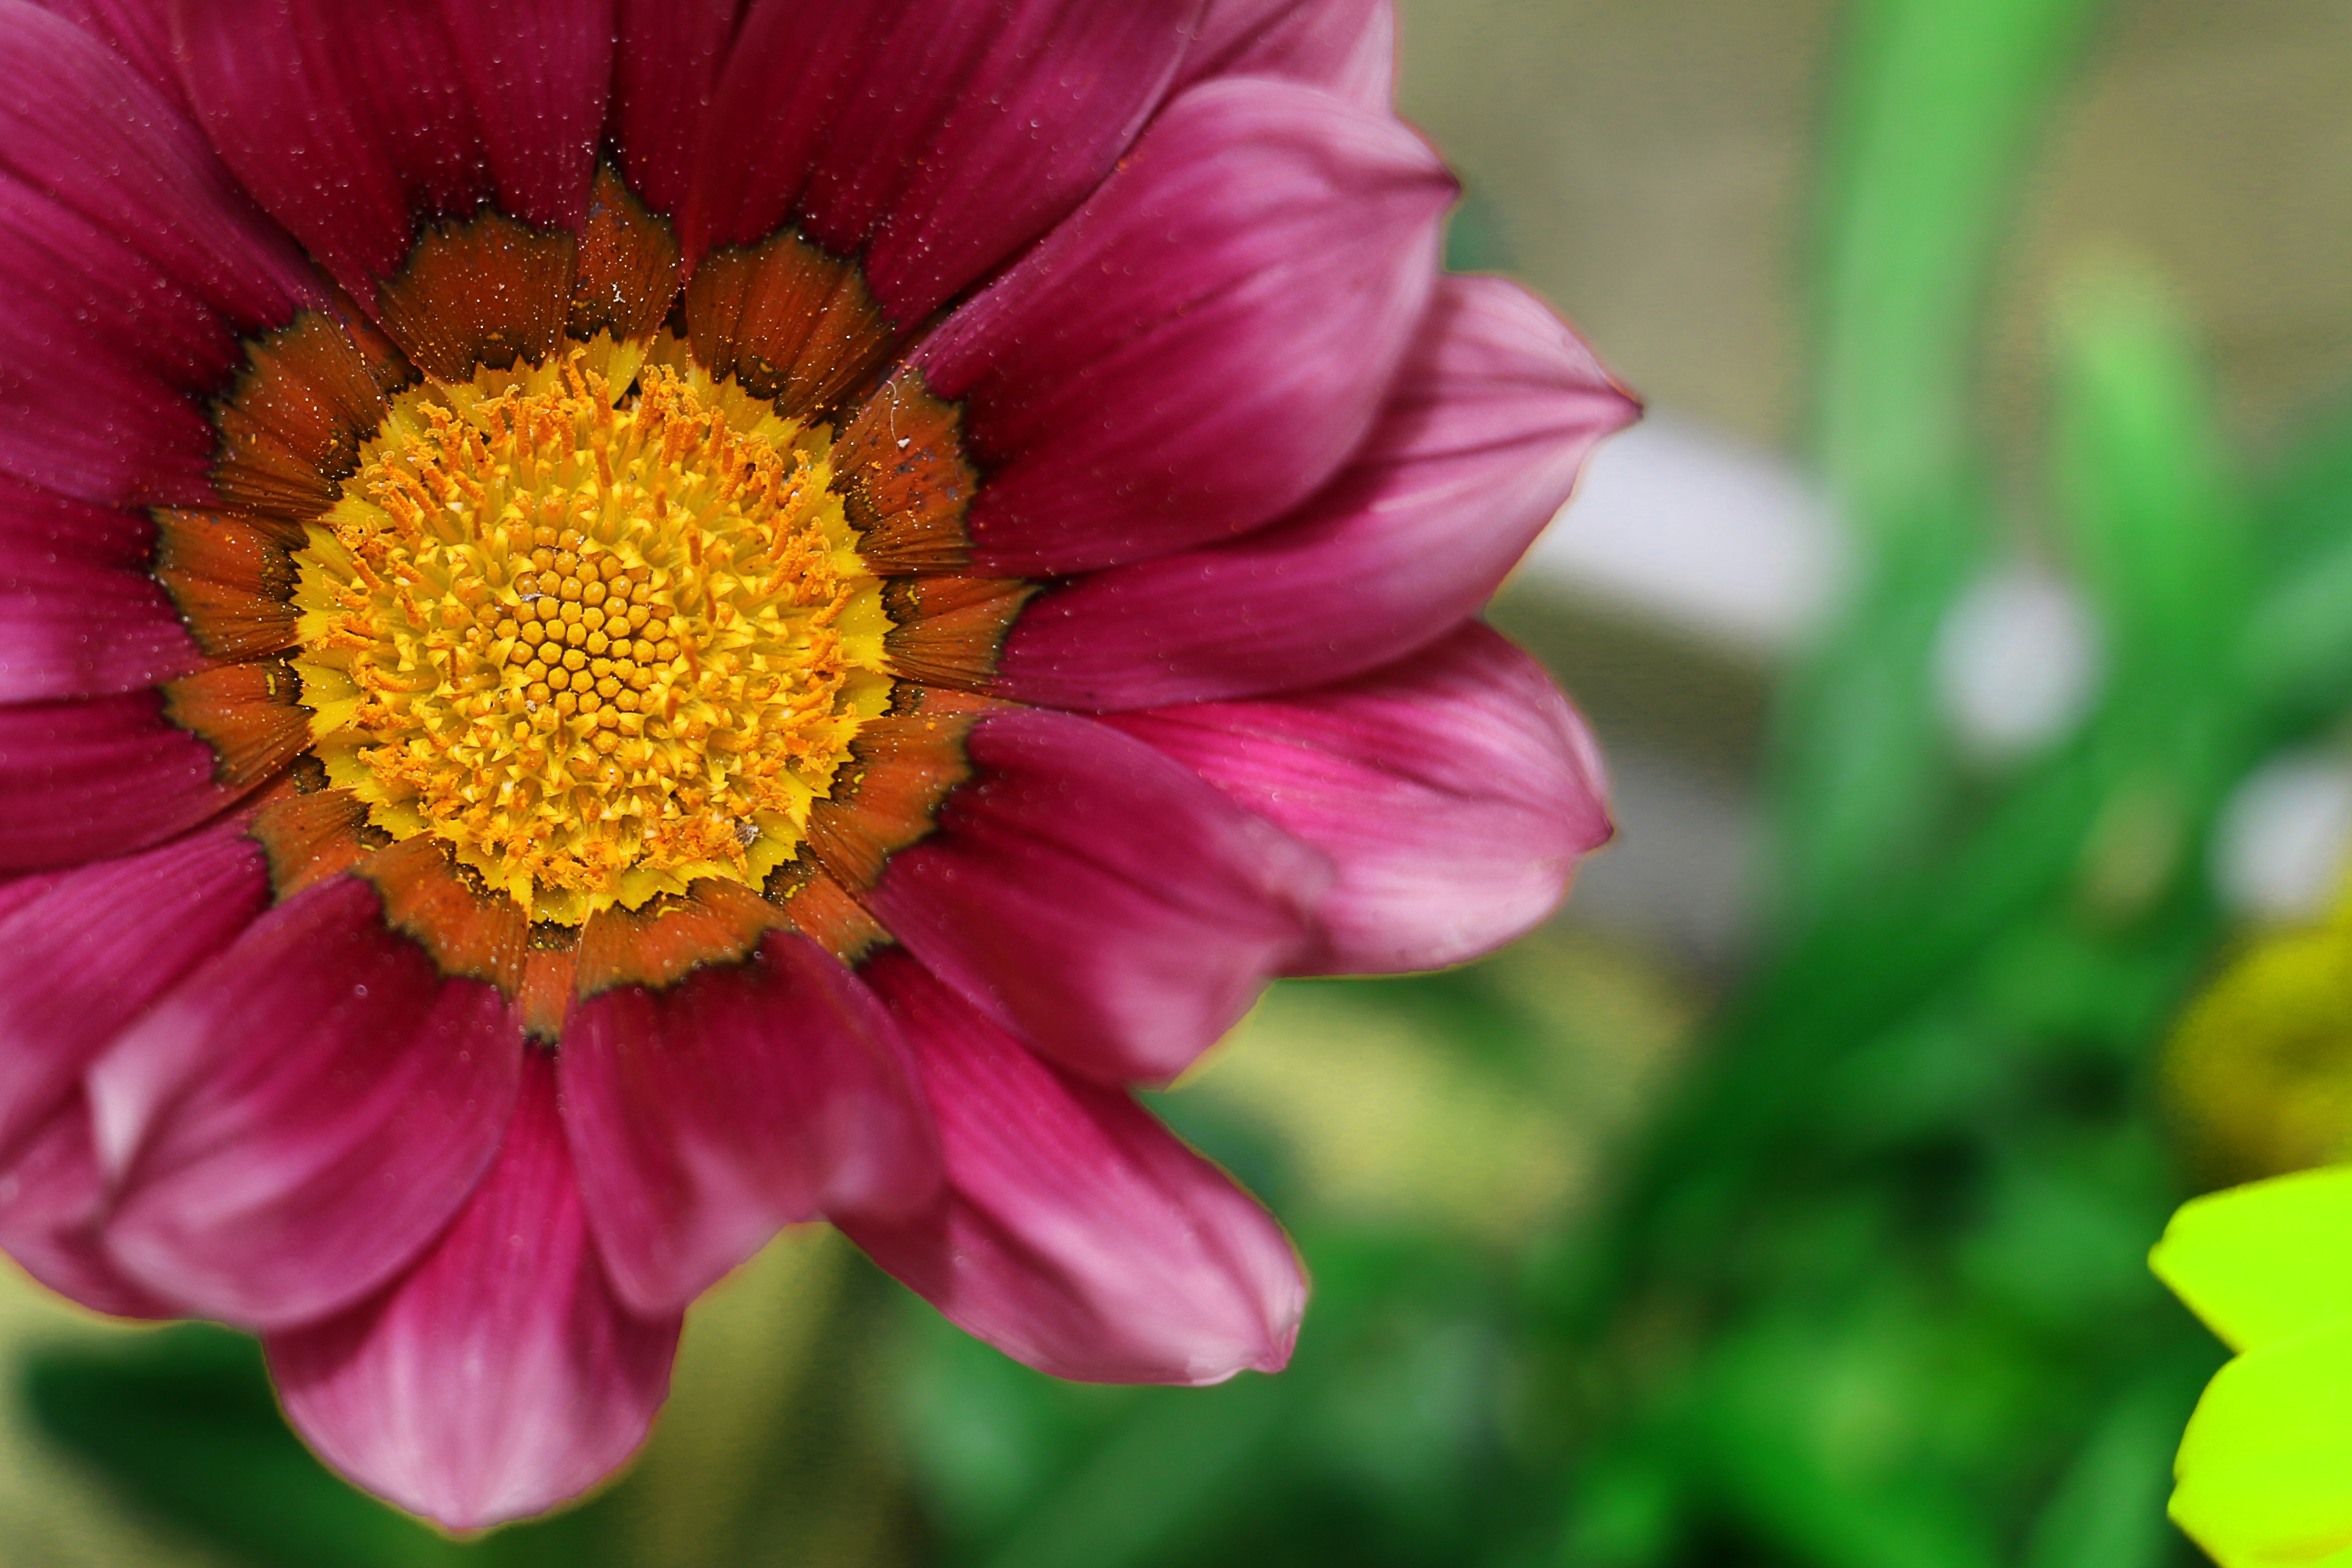
nature, blossom, plant, flower, petal, daisy, color, macro, botany, yellow, pink, flora, wildflower, close up, macro photography, flowering plant, daisy family, annual plant, plant stem, land plant